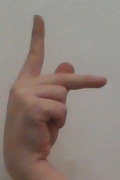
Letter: dha